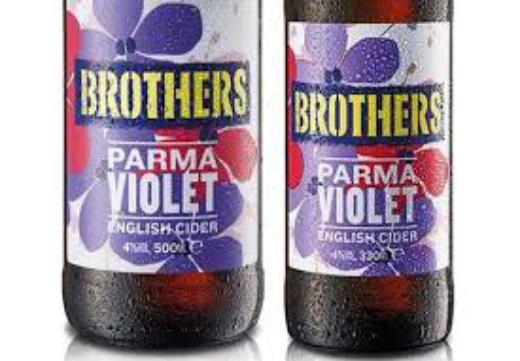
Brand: Brothers Cider
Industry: Food